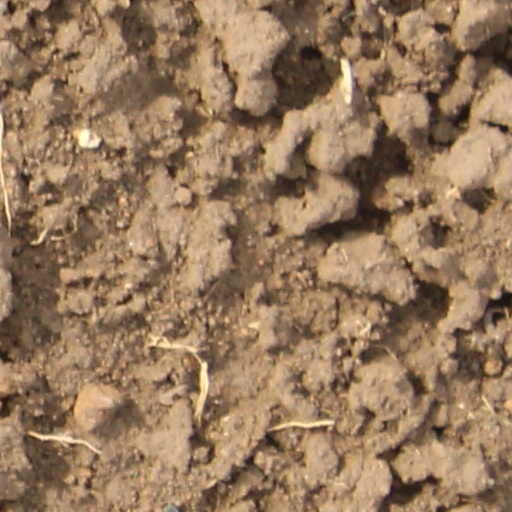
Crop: wheat